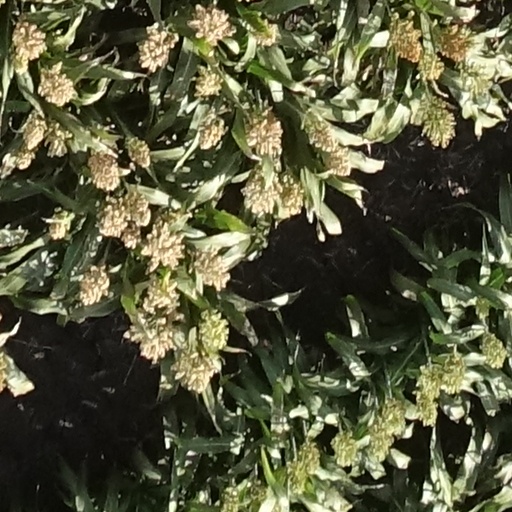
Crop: sorghum